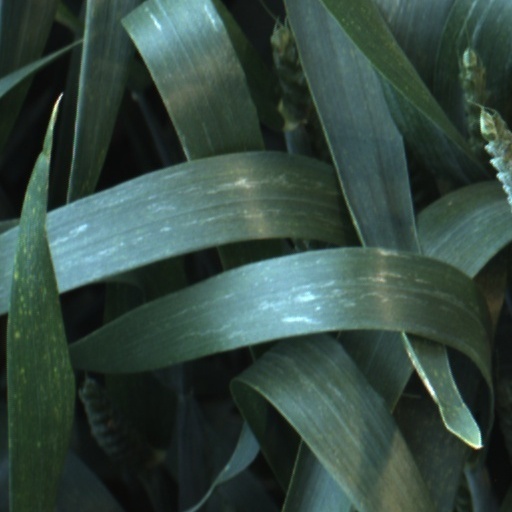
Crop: wheat